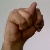
The image shows a hand gesture representing the letter 'N' in Indian Sign Language.